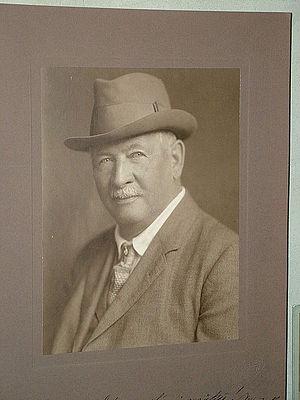
Jan Nepomuk Langhans, Vilémov, Empire d'Autriche et mort le 22 mars 1928 à Černošice est un photographe portraitiste.